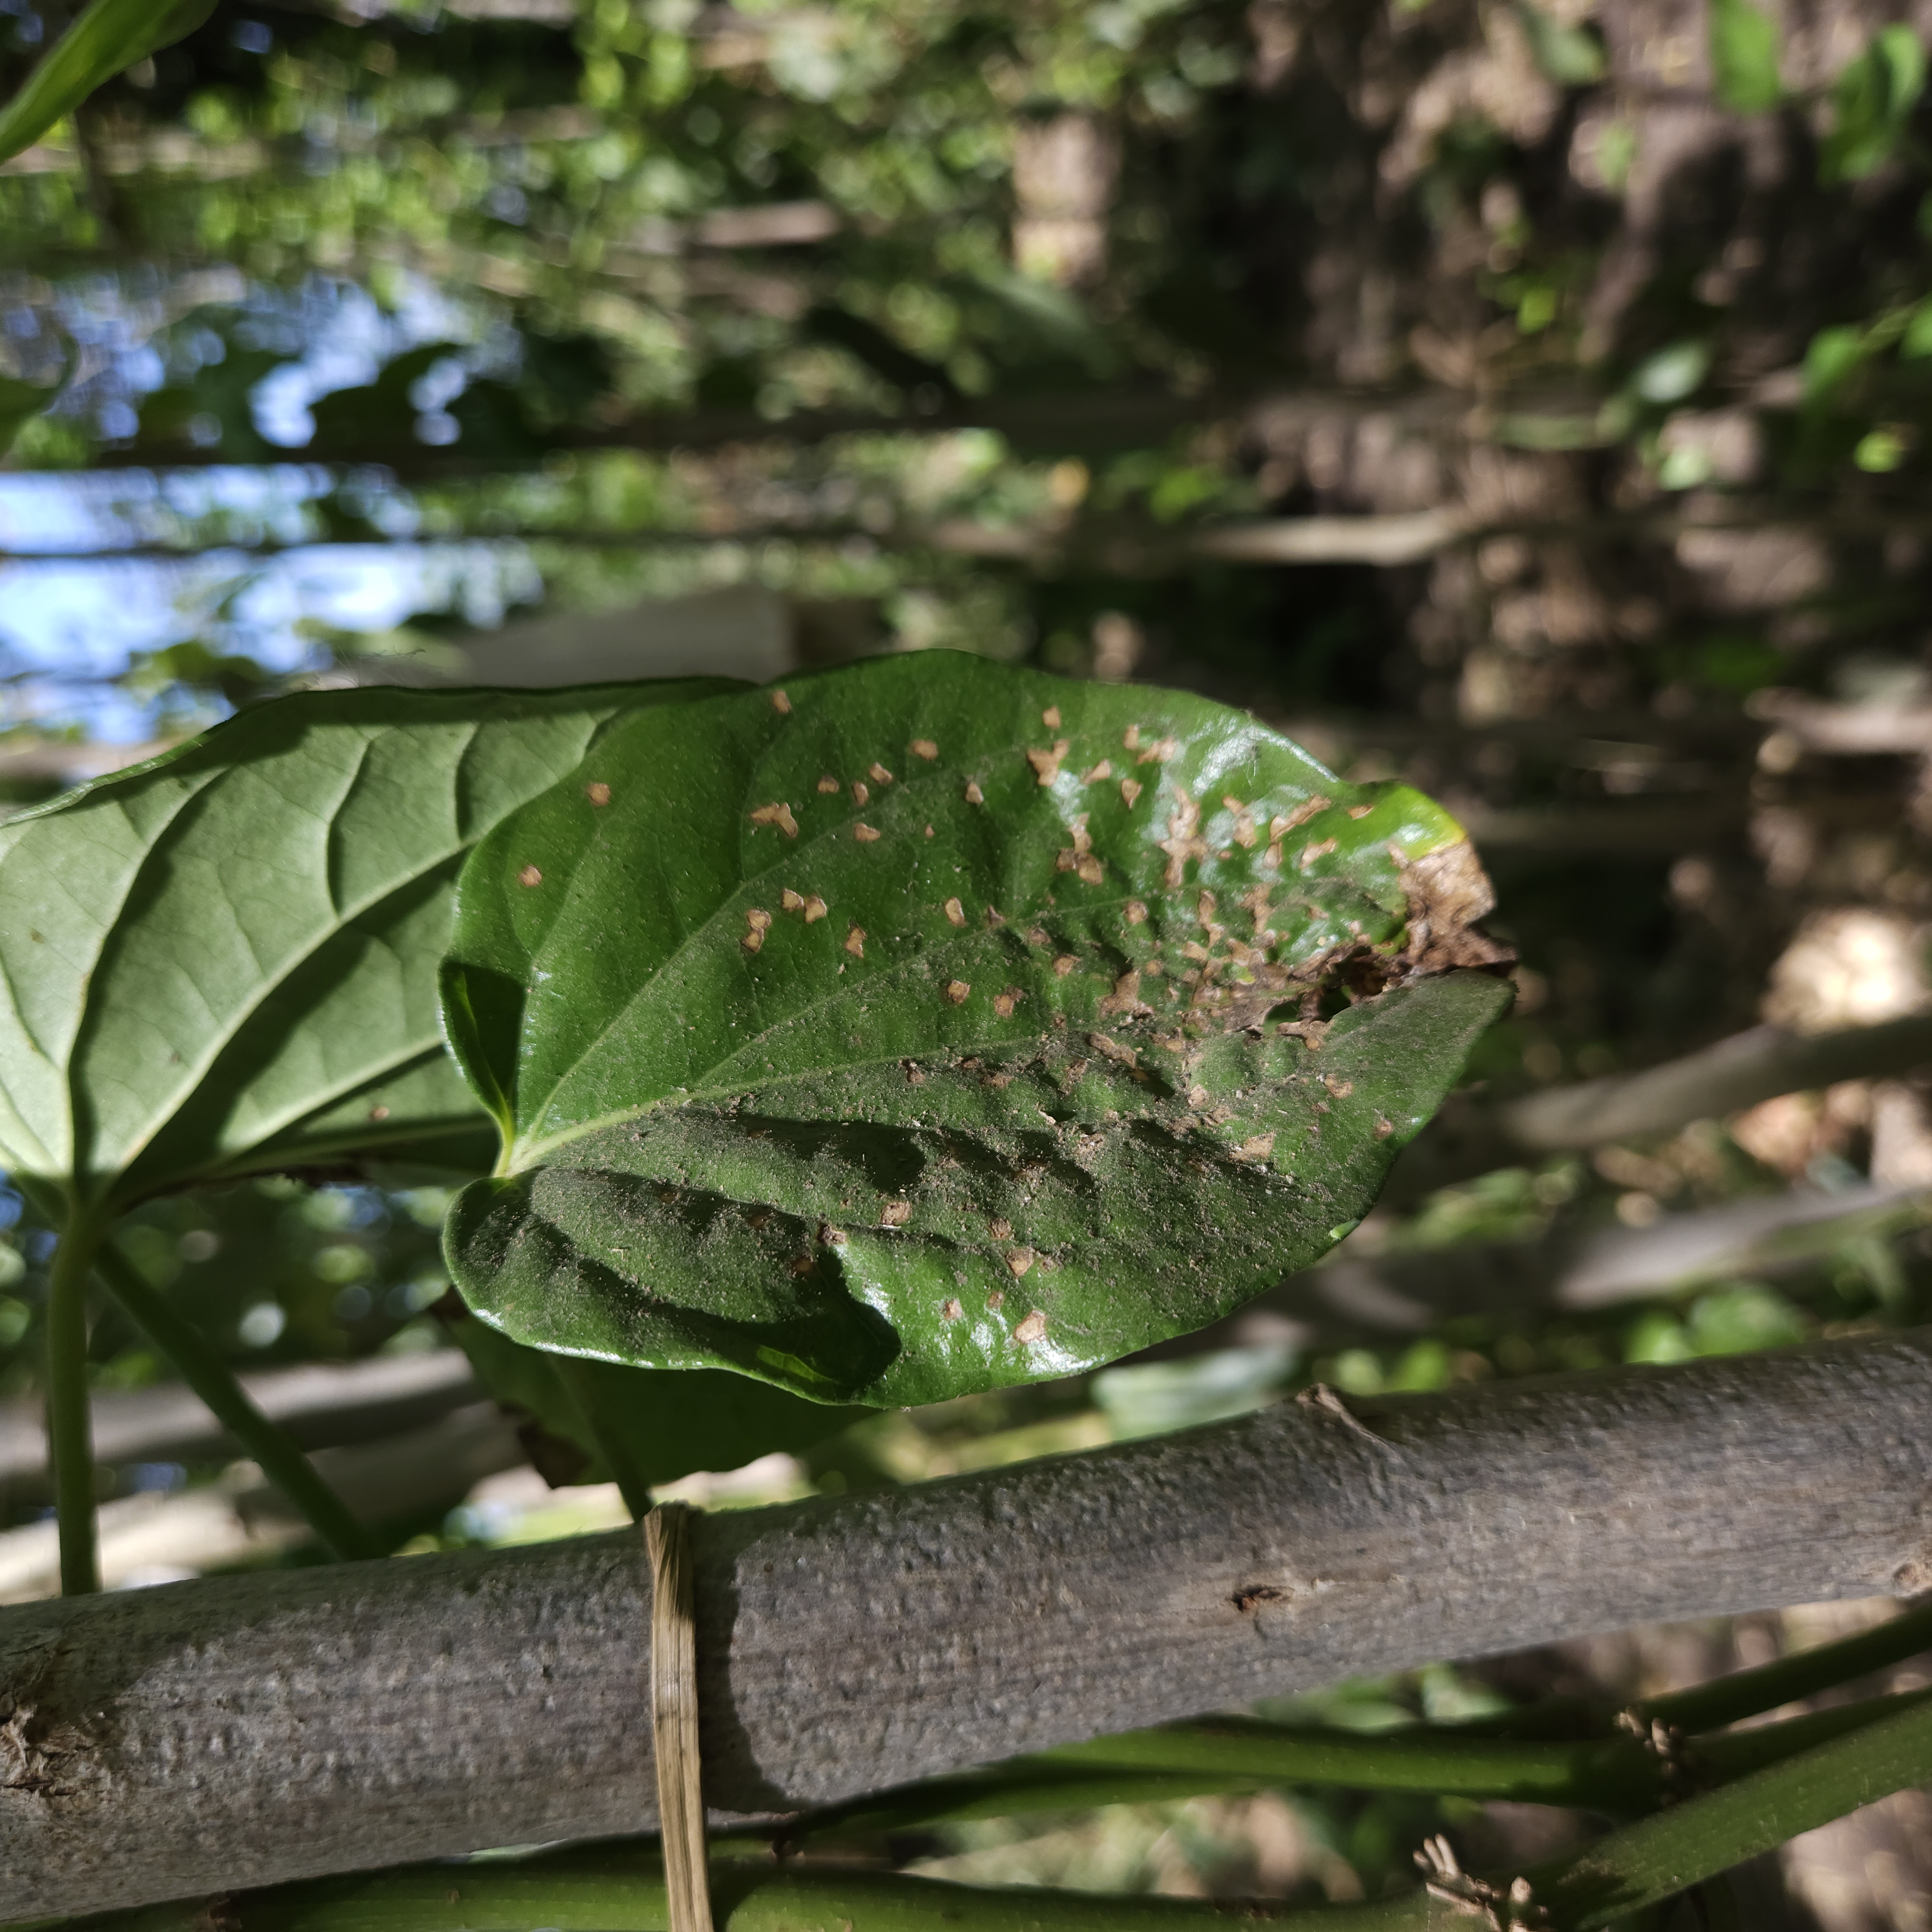
Label: Diseased